National Council of Slovenes, Croats and Serbs

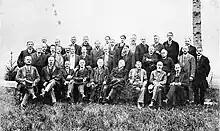
A portion of the members in Zagreb

According to the Rules of the National Council, the body consisted of 95 voting members drawn from political parties and other organisations. In practice, the National Council had fewer members. The National Council originally intended to include 18 representatives from the regions of Međimurje, Baranya, Bačka, Banat, and Prekmurje, but those seats were left largely vacant. The members were meant to be territorially diverse, to ensure proportional representation of various territories of Austria-Hungary inhabited by South Slavs. The quorum required for valid decision making by a plenary session of the National Council was one-third of the voting members. The plenum was expected to adopt its decisions by majority of two-thirds of the members present.